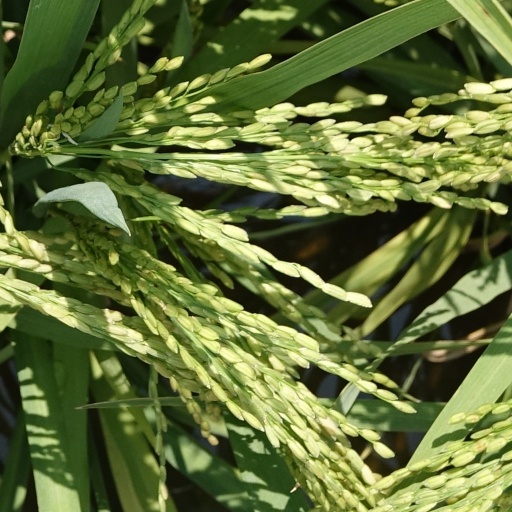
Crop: rice